List of birds of California

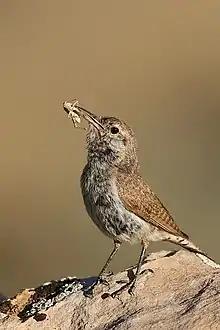
Rock wren

The family Hirundinidae is adapted to aerial feeding. They have a slender streamlined body, long pointed wings, and a short bill with a wide gape. The feet are adapted to perching rather than walking, and the front toes are partially joined at the base.